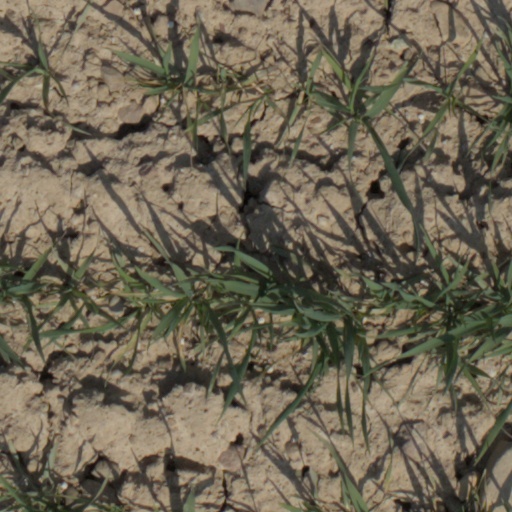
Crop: wheat